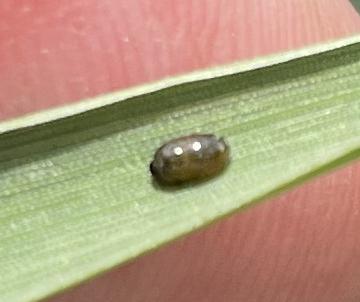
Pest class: cereal_leaf_beetle